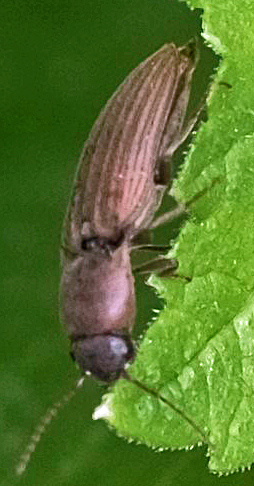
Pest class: clickbeetles_wireworms